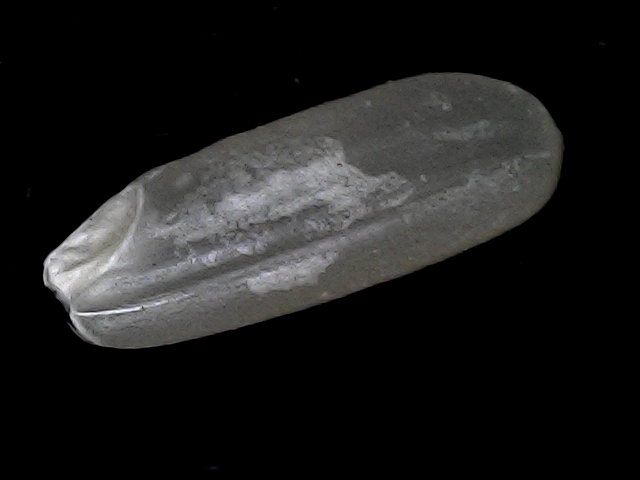
Rice variety: BD56